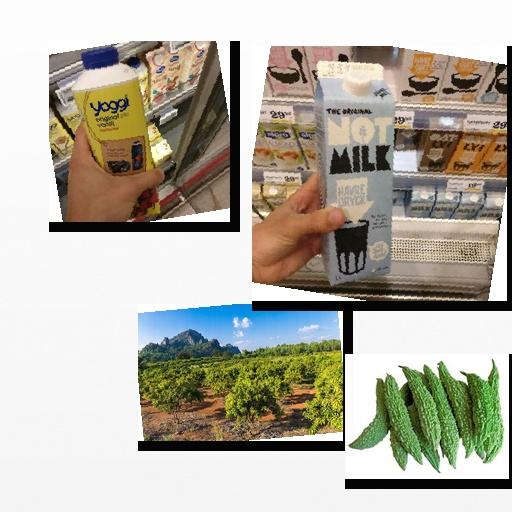
Food items: bitter_gourd, strawberry_yoghurt, oat_milk, mango